Padosan

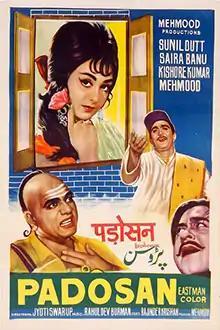
Film poster

Padosan is a 1968 Indian Hindi-language musical comedy film directed by Jyoti Swaroop and produced by Mehmood, N. C. Sippy and written by Rajendra Krishan. It is a remake of the Bengali film "Pasher Bari" (1952) based on a short story of the same name by Arun Chowdhury, starring Bhanu Bandyopadhyay and Sabitri Chatterjee. The short story it was is considered to be an adaptation of the French play "Cyrano de Bergerac" (1897) by Edmond Rostand. The film stars Sunil Dutt and Saira Banu. Kishore Kumar, Mukri, Raj Kishore and Keshto Mukherjee played the supporting roles.